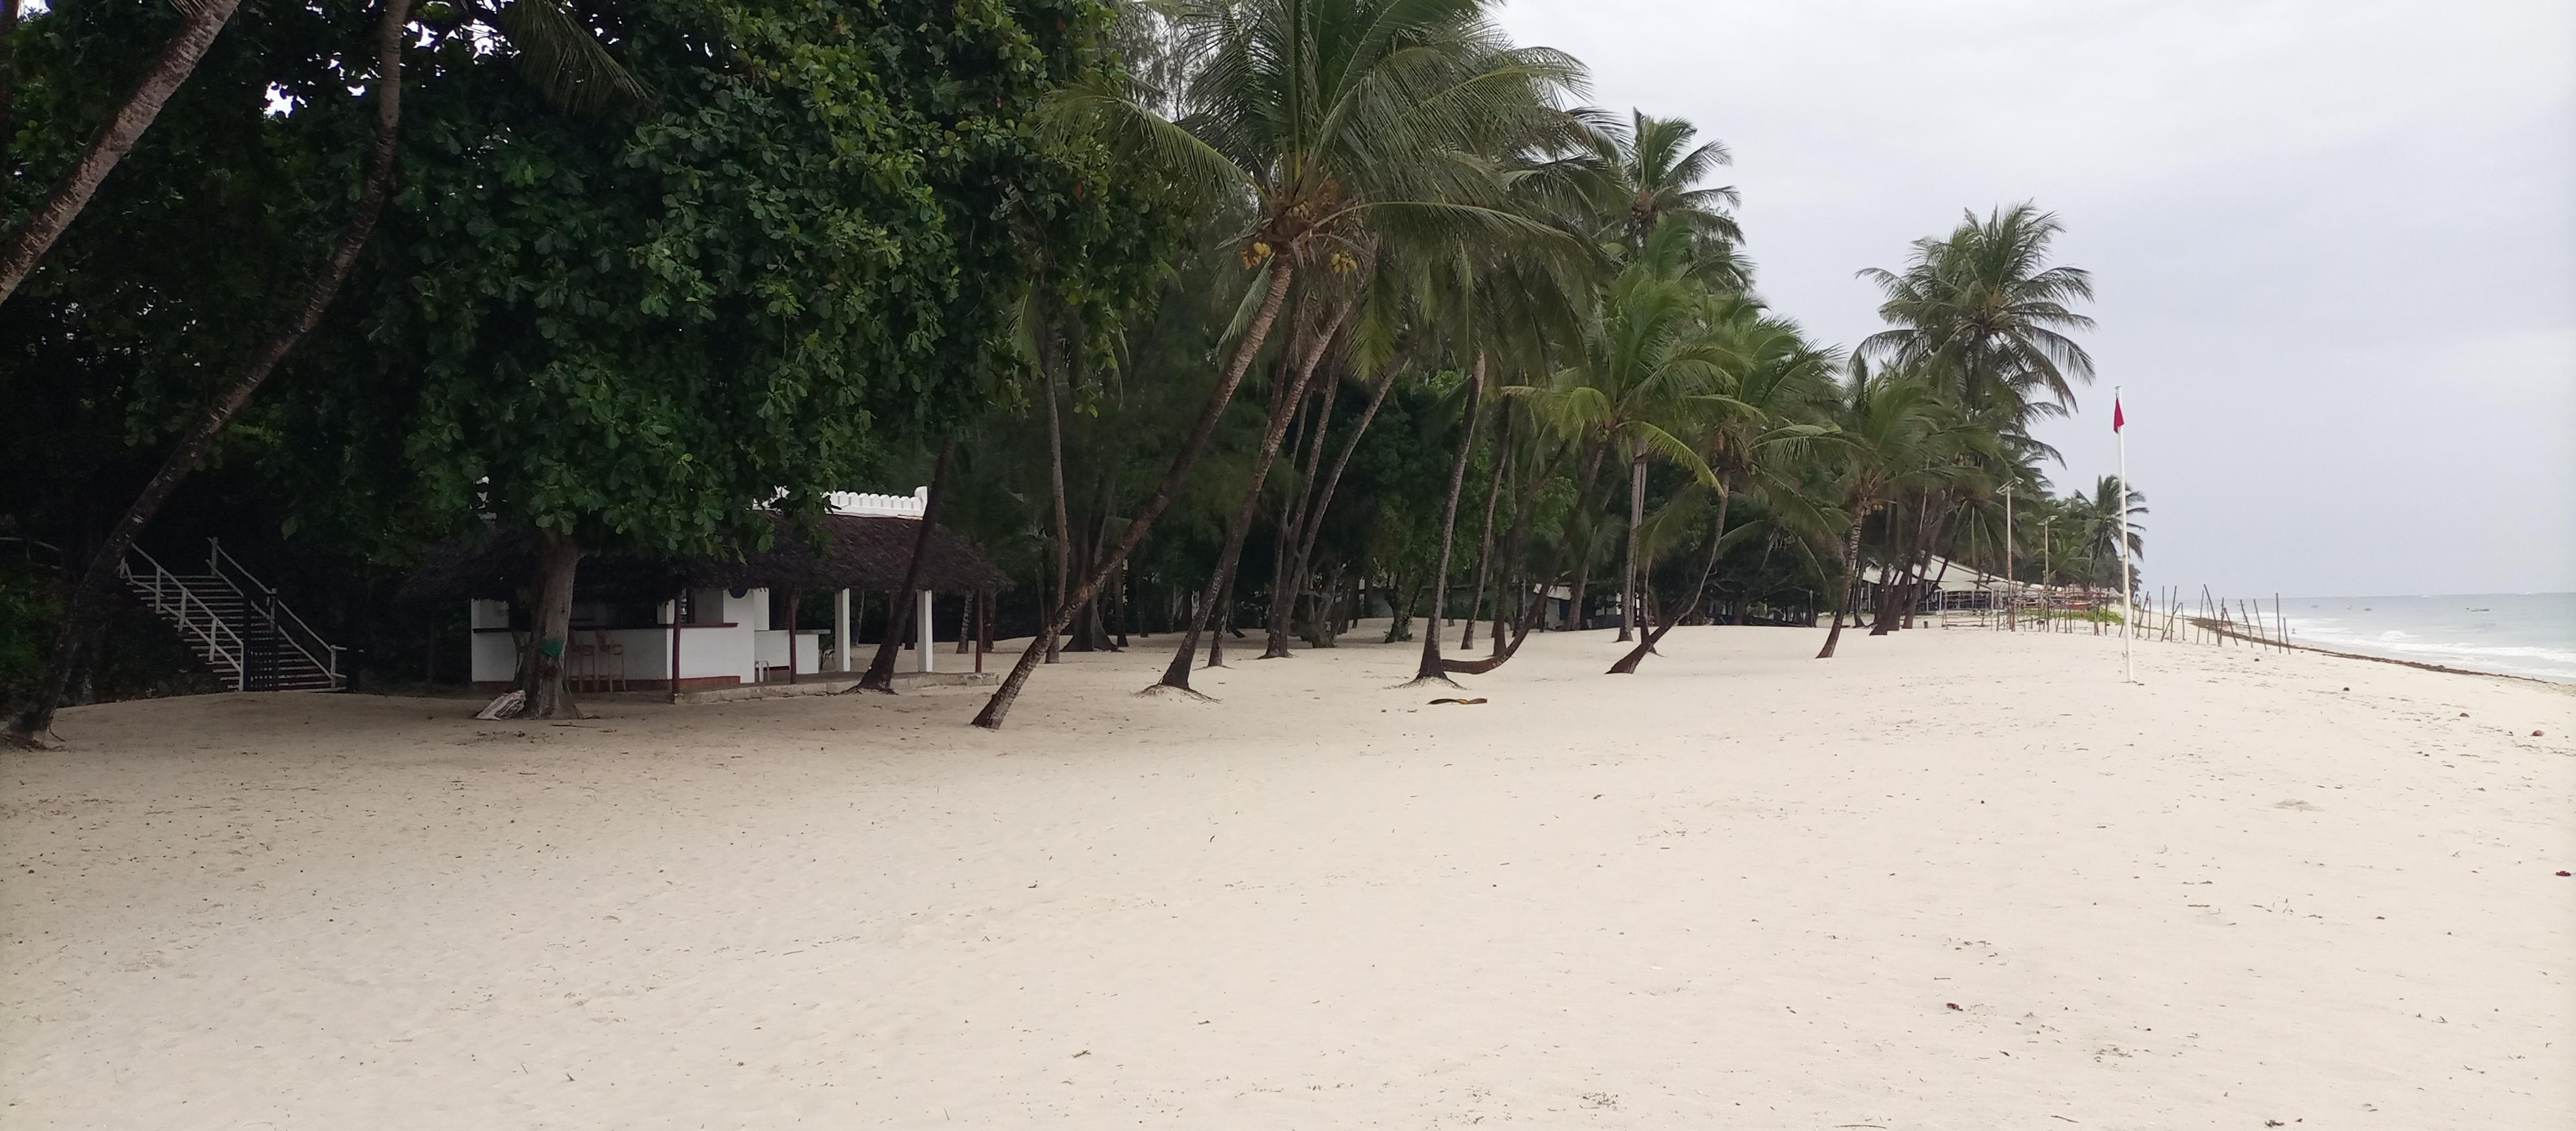
Anga ni safi, pwani ina mchanga mingi safi ambayo ni nyeupe kando ya bahari Hindi. Jumba lenye paa ya nyasi inazungukiwa na miti ambayo matawi yake ni ya kijani.